Holograf

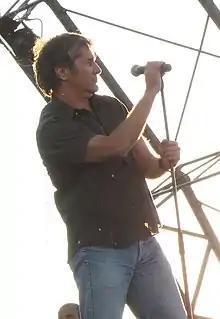
Dan Bittman, the lead singer of Holograf

Holograf is a pop rock band from Bucharest, Romania. Since the band's formation in 1978, Holograf released 18 albums. The band won the Excellence Prize at Romanian Media Music Awards in 2013, the awards for best pop-rock artist and best pop-rock song at Radio Romania Music Awards Gala in 2014 and was nominated multiple times at Romanian Music Awards for Best Group and for Best Song.